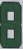
Number: 8